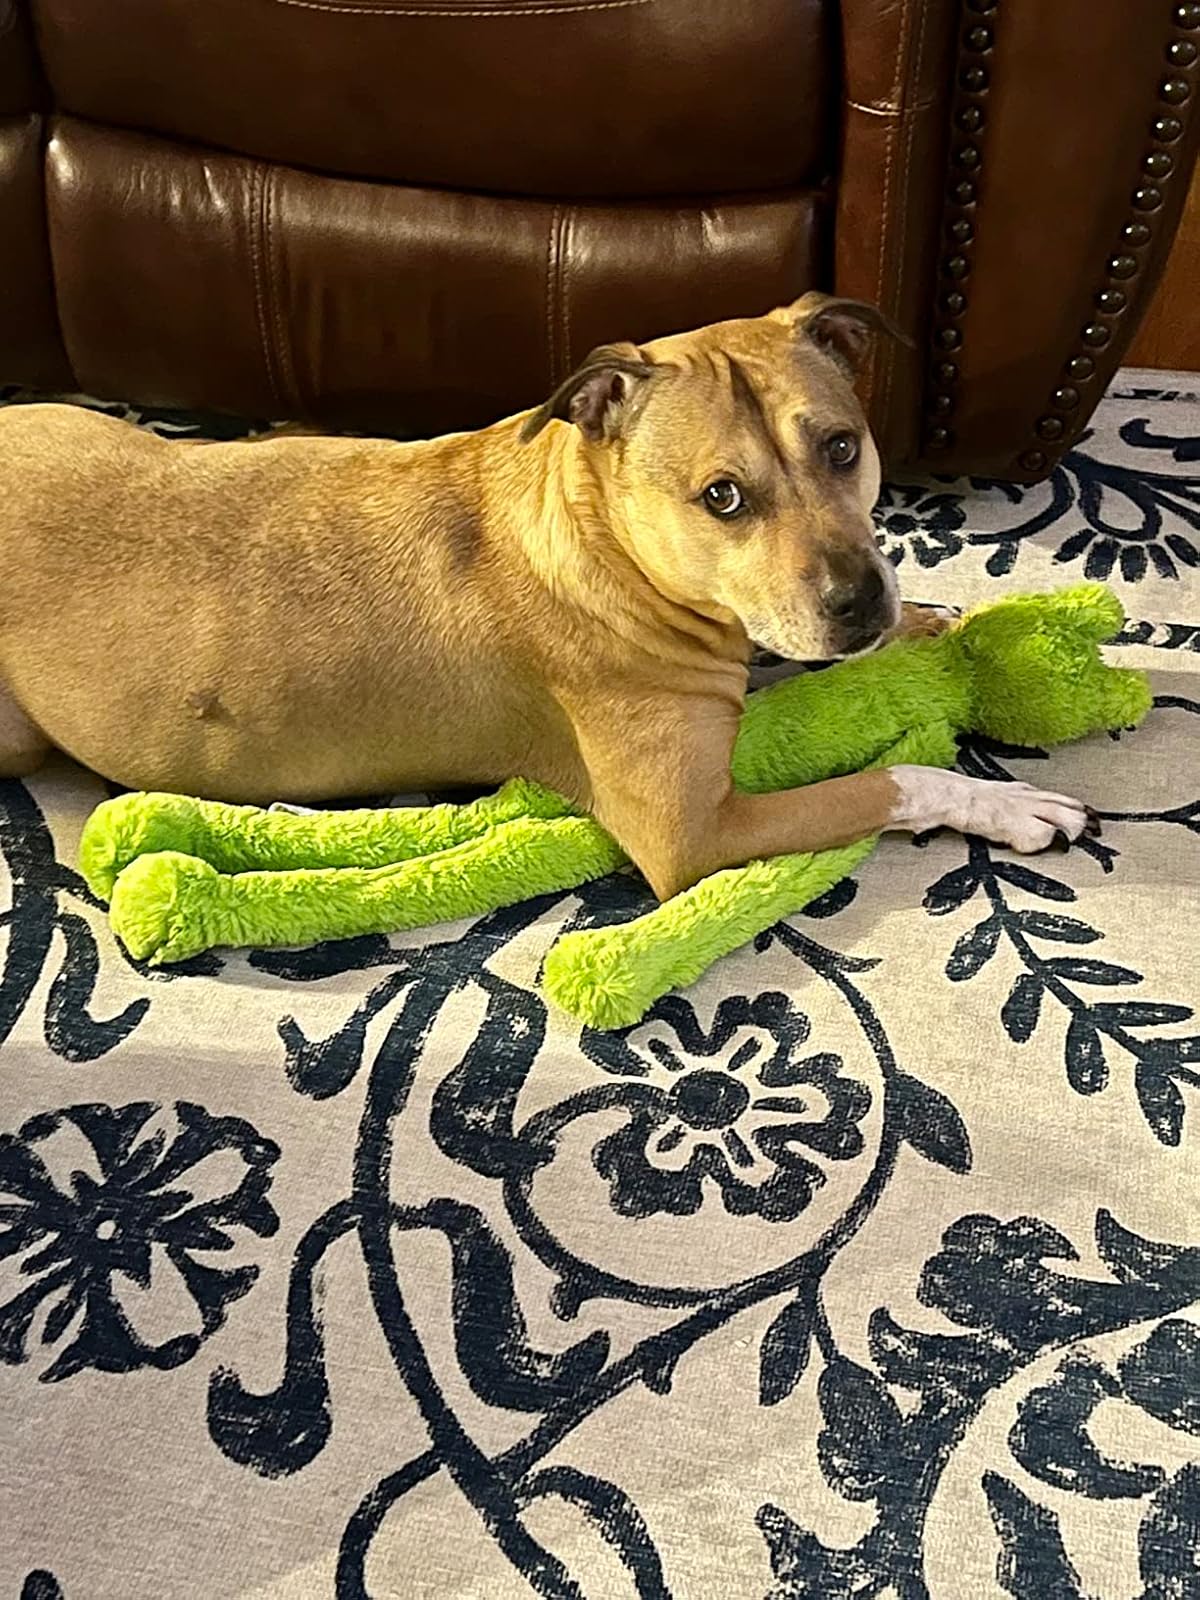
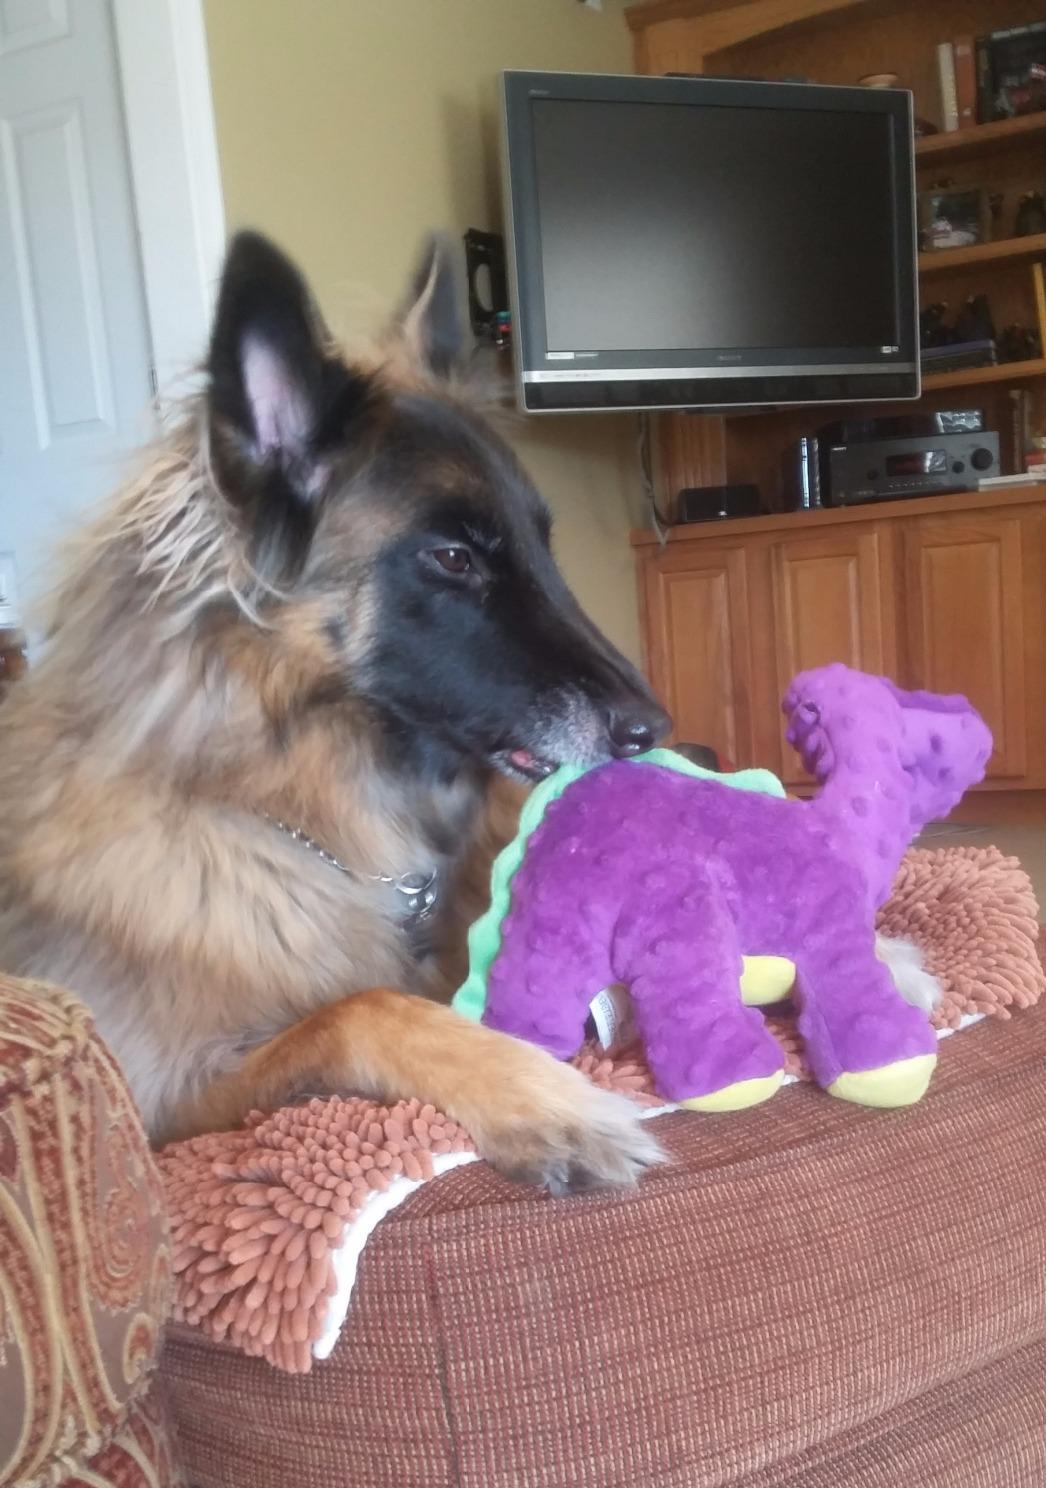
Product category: items_toy
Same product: no